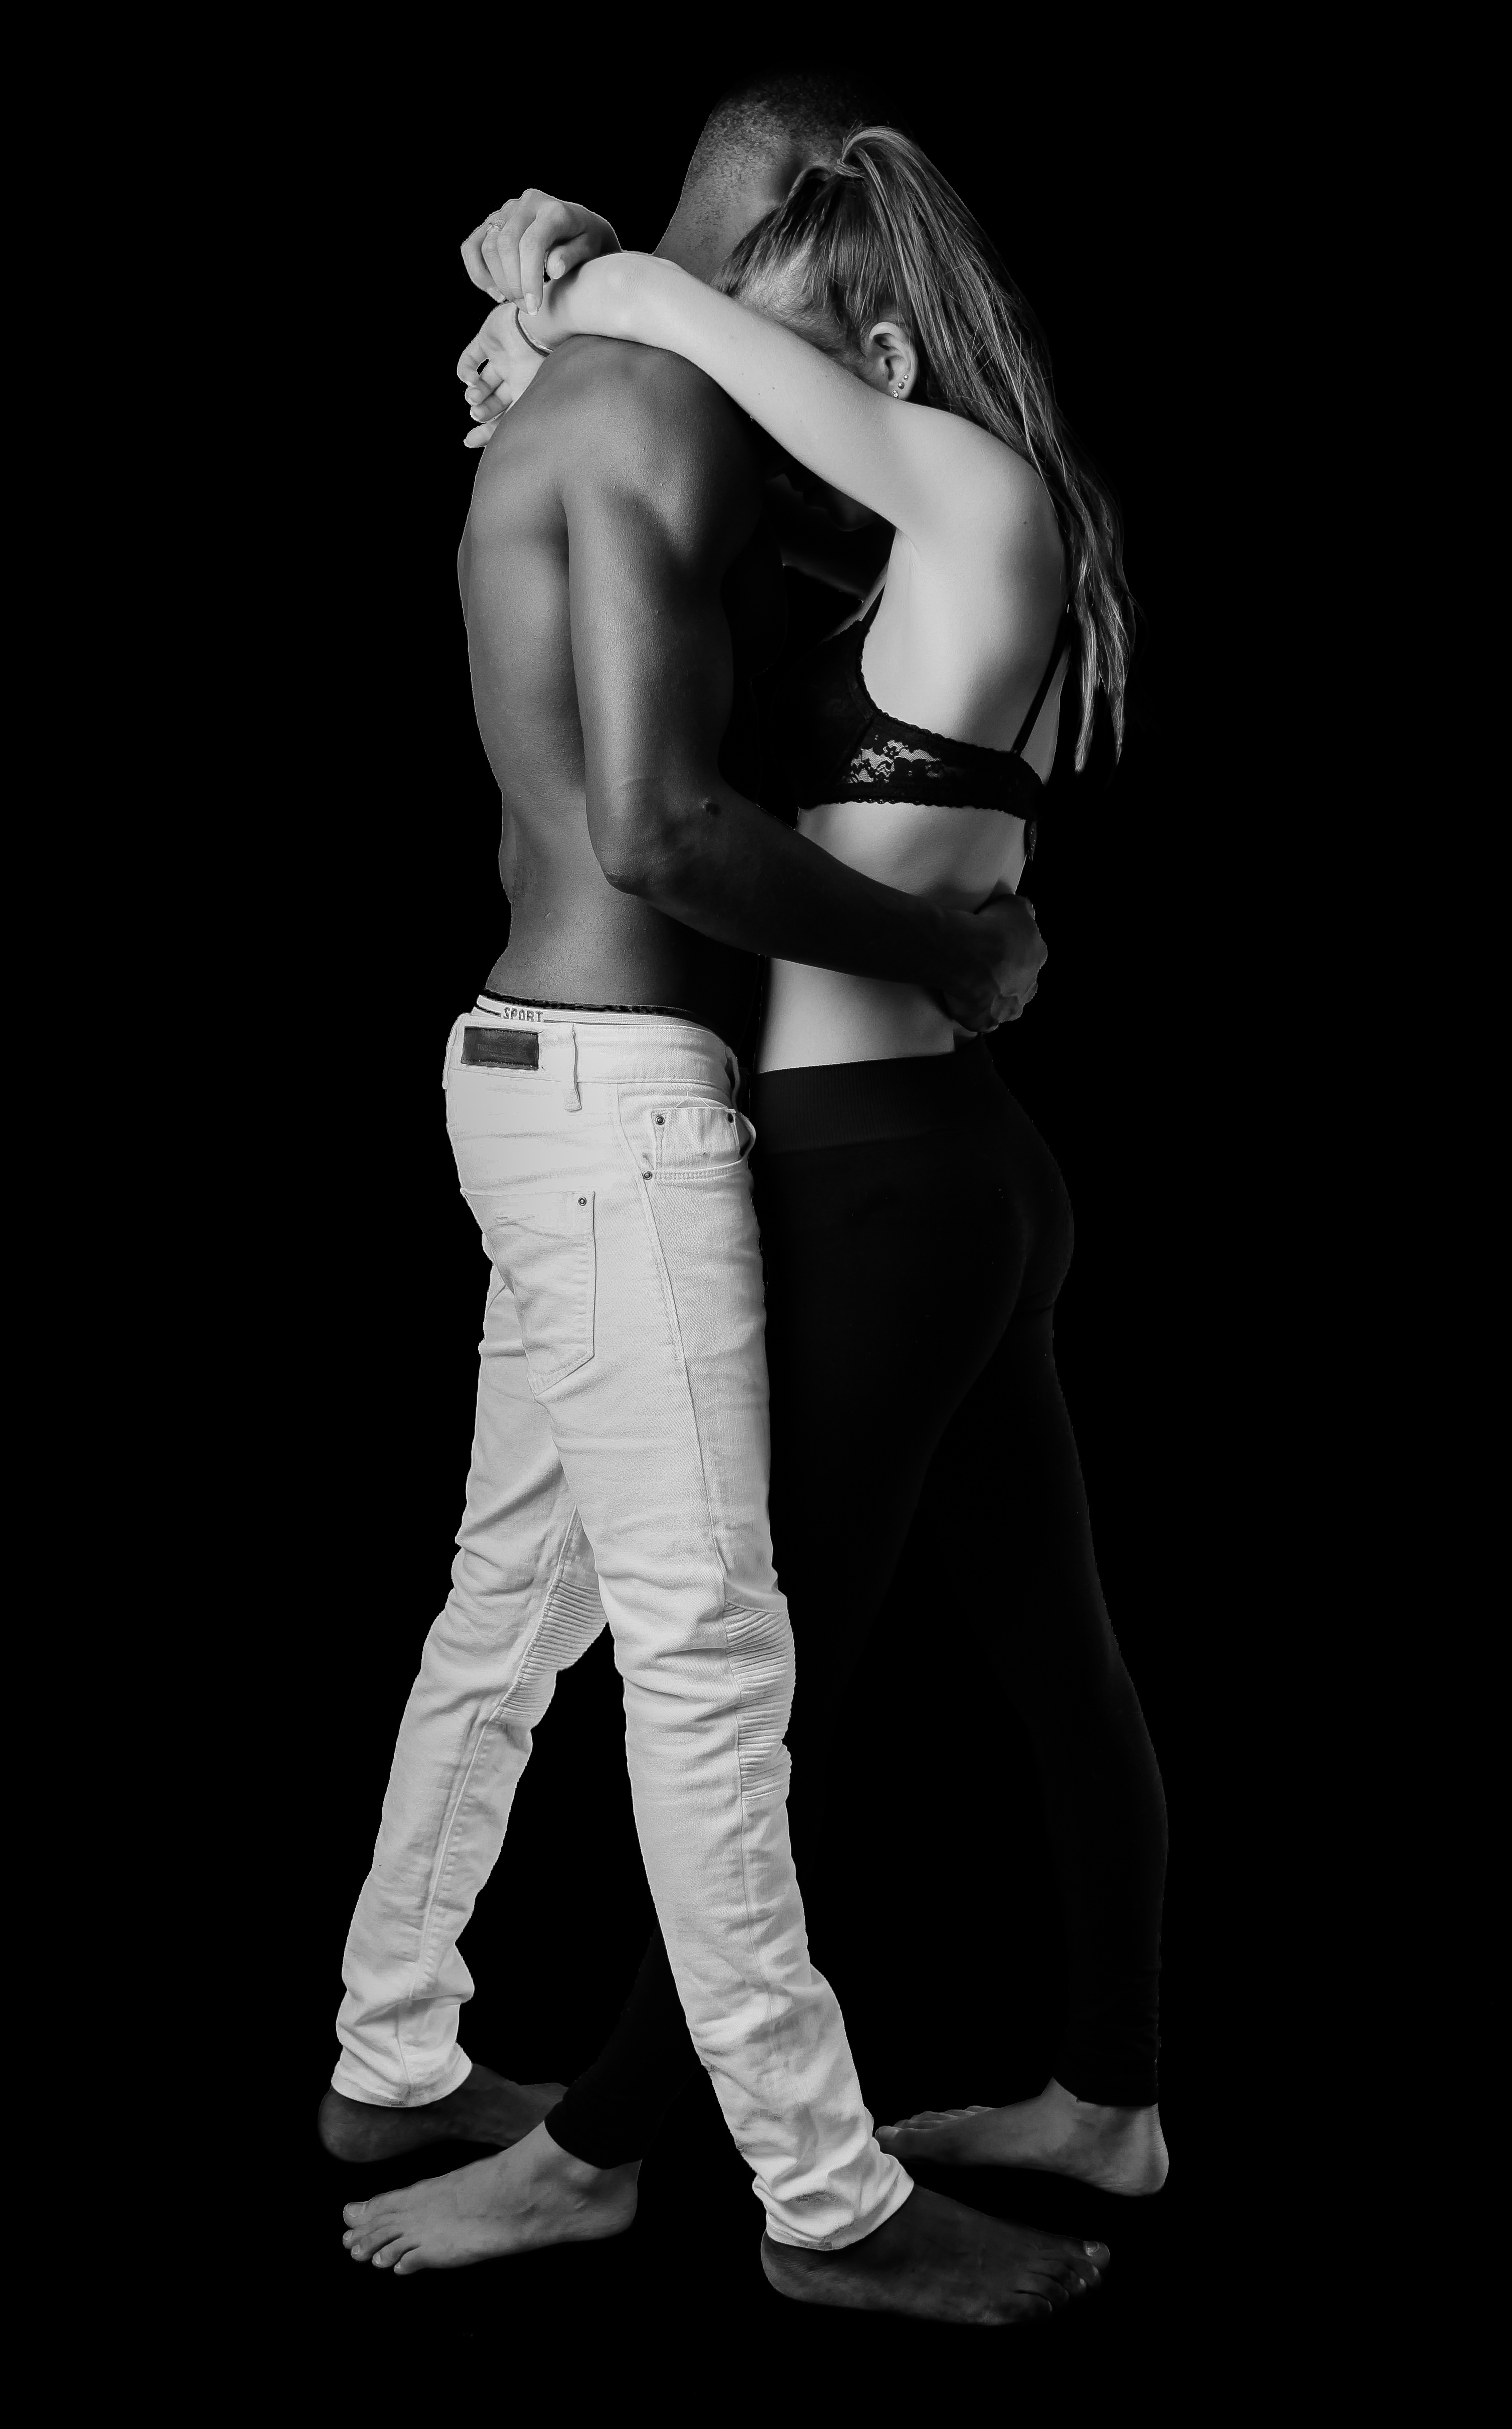
black and white, model, monochrome, arm, muscle, human body, photo shoot, sense, monochrome photography, human positions, art model, modern dance